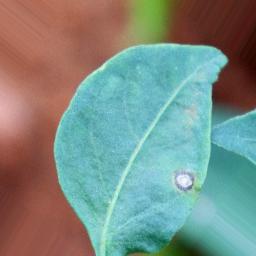
Label: cercospora